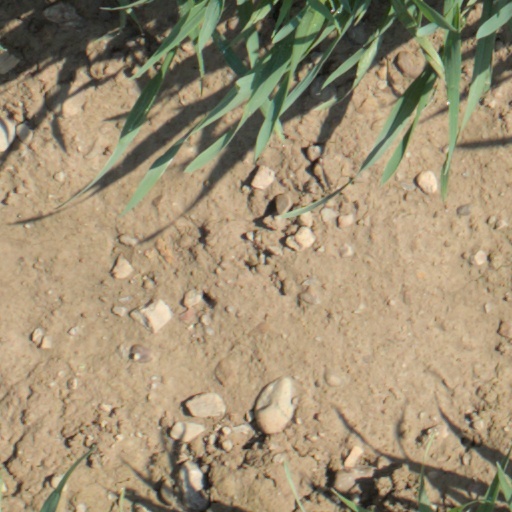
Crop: wheat